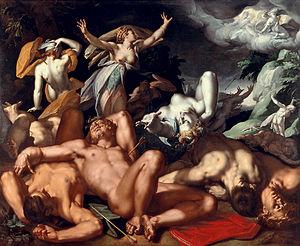
Dans la mythologie grecque, Niobé est la fille de Tantale et l'épouse d’Amphion. Elle est la mère des « Niobides » à qui elle donne son nom — leur nombre et leur nom varient selon les traditions.
Abraham Bloemaert, né le 25 décembre 1564 à Gorinchem et mort le 27 janvier 1651 à Utrecht, est un peintre et graveur néerlandais du siècle d'or.
Le maniérisme du Nord est la forme de maniérisme dans les arts visuels au nord des Alpes entre le XVIᵉ et le début du XVIIᵉ siècle.